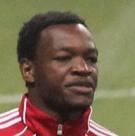
Age: 24